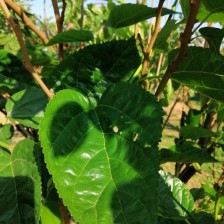
Variety: BlackOodTurkey